Crossover music

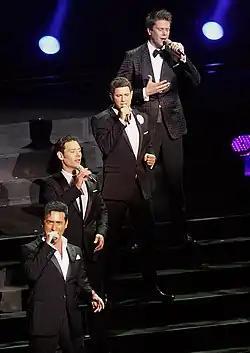
Four-piece musical group Il Divo, a noted classical crossover act, performs in February 2012 at the Sydney Opera House.

Classical crossover broadly encompasses both classical music that has become popularized and a wide variety of popular music forms performed in a classical manner or by classical artists. It can also refer to collaborations between classical and popular performers, as well as music that blends elements of classical music (including operatic and symphonic) with popular music (including pop, rock, middle of the road, and Latin, among other types). Pop vocalists and musicians, opera singers, classical instrumentalists, and occasionally rock groups primarily perform classical crossover. Although the phenomenon has long been widespread in the music industry, record companies first used the term "classical crossover" in the 1980s. It has gained in popularity since the 1990s and has acquired its own "Billboard" chart.